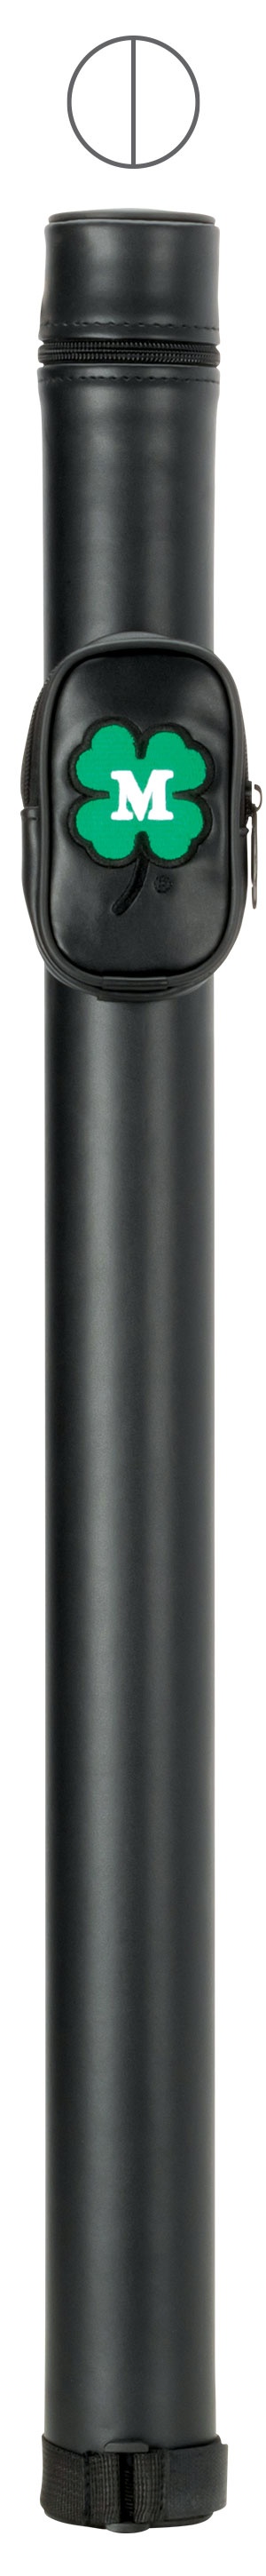
McDermott 1x1 Clover Round Hard Case
Features: Cue Configuration: 1 butt - 1 shaft Interior Dividers: Nylon Sleeve Case Type/ Shape: Hard/ Round Exterior Material: Vinyl with embroidered McDermott clover Exterior/Interior Length: 33"/32" Pockets: 1 Jump Handle Sleeve: No Handle/Strap Location: No/Back Loading Direction: Bidirectional Case Closure: Zippered Weight: 1.0 lb
Brand: Halcyon Cues
Category: Sporting Goods > Indoor Games > Billiards > Billiard Cue Accessories > Billiard Cue Cases